History of the Macedonian language

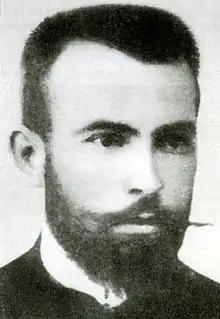
Krste Petkov Misirkov ("pictured") was the first to outline the distinctiveness of the Macedonian language in his book "Za makedonckite raboti" ("On the Macedonian Matters"), published in 1903.

The latter half of the 18th century saw the rise of modern literary Macedonian. Macedonian dialects started being used during this period for ecclesiastical and didactic works although the vernacular used was referred to as "Bulgarian" by writers. Writers of that period, namely Joakim Krchovski and Kiril Pejchinovik opted for writing in their dialects since they wanted to make the language of the first printed books understandable to the people. The southern half of the Macedonian dialectal territory in Aegean Macedonia used the Greek alphabet. The first half of the 19th century saw the rise of nationalism among South Slavs under the Ottoman Empire. Bulgarian and Macedonian Slavs wanted to create their own Church and schools, which would use a common modern Macedono-Bulgarian literary standard. The national elites active at that time used mainly ethnolinguistic principles to differentiate between Slavic-Bulgarian and Greek groups. Initially, every ethnographic subgroup in the Macedonian-Bulgarian linguistic area wrote in its own local dialect and choosing a "base dialect" for the new standard was not an issue.